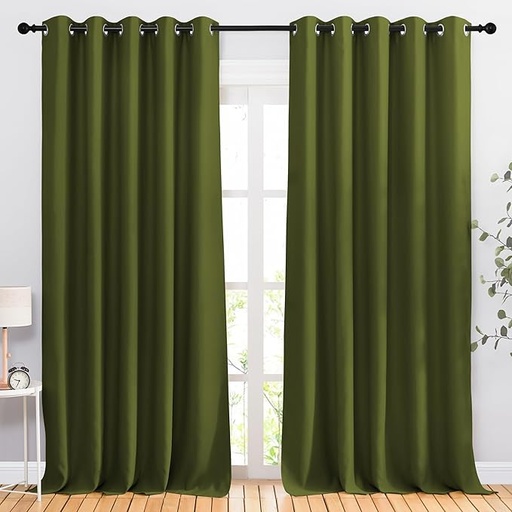
NICETOWN Room Darkening 118 inch Long Curtains, Grommet Thermal Drapes Weighted Room Divider Wide Window Treatments for Living Room, W66 x L118, Olive, 2 Panels
About This 100% Polyester Elegant Design: 2 panels per package. Each Blackout Curtain measures 66" wide x 118" long. The design of silver grommet (1.6-inch inner diameter) creates casual elegance for your house, which makes the curtains easy to install and slide. Amazing Material: Super heavy and soft Blackout Curtain Panels are very upmarket. Besides, 85%-99% light blocking, thermal insulated, soundproof, and energy-efficient. Thread trimmed and wrinkle-free, both sides are the same color. Good Performance: Protect your furniture and floor exposed to the sun, while still helping you on heating and cooling your home. Privacy protection. The greatest benefit is to bring you a good night's sleep, making you full of energy every day. Wide Compatibility: Don't bother looking for sheer curtains to match, choosing different styles of voile curtains with white color in the NICETOWN store. Such curtain sets provide a more permanent harmonious window dressing, making your home lively. Easy Care: Good quality finishing will withstand years of use. Machine washable and Wash the water temperature below 86℉. Mild detergent no bleaching. Low-temperature ironing. Don’t use sharp things scratching curtains. Overview Brand : NICETOWN Color : Olive Material : Fabric Product Dimensions : 118"L x 66"W Opacity : Blackout Inches
Brand: NICETOWN
Category: Home & Garden > Decor > Window Treatments > Curtains & Drapes > Curtains